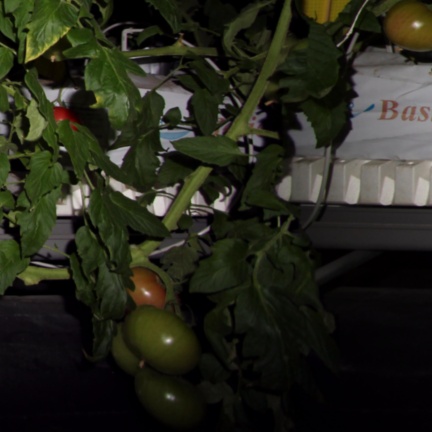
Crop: tomato